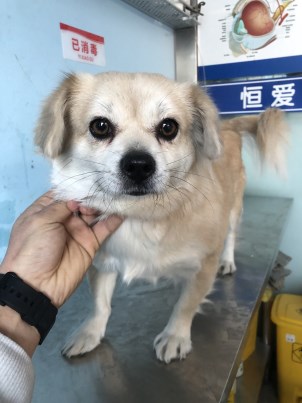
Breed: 3336-n000121-chinese_rural_dog